Obin (designer)

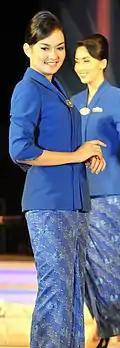
Flight attendant uniforms for Garuda Indonesia designed in 2010

In 2010 Obin helped design uniforms made from traditional cloth for staff and cabin crew at Garuda, the national airline of Indonesia. Although the kebaya-style blouse and skirt uniforms feature a traditional yet updated "parang gondosuli" batik design incorporating jasmine and garuda wings, these are printed rather than authentic wax-resist batik in order to ensure uniformity.